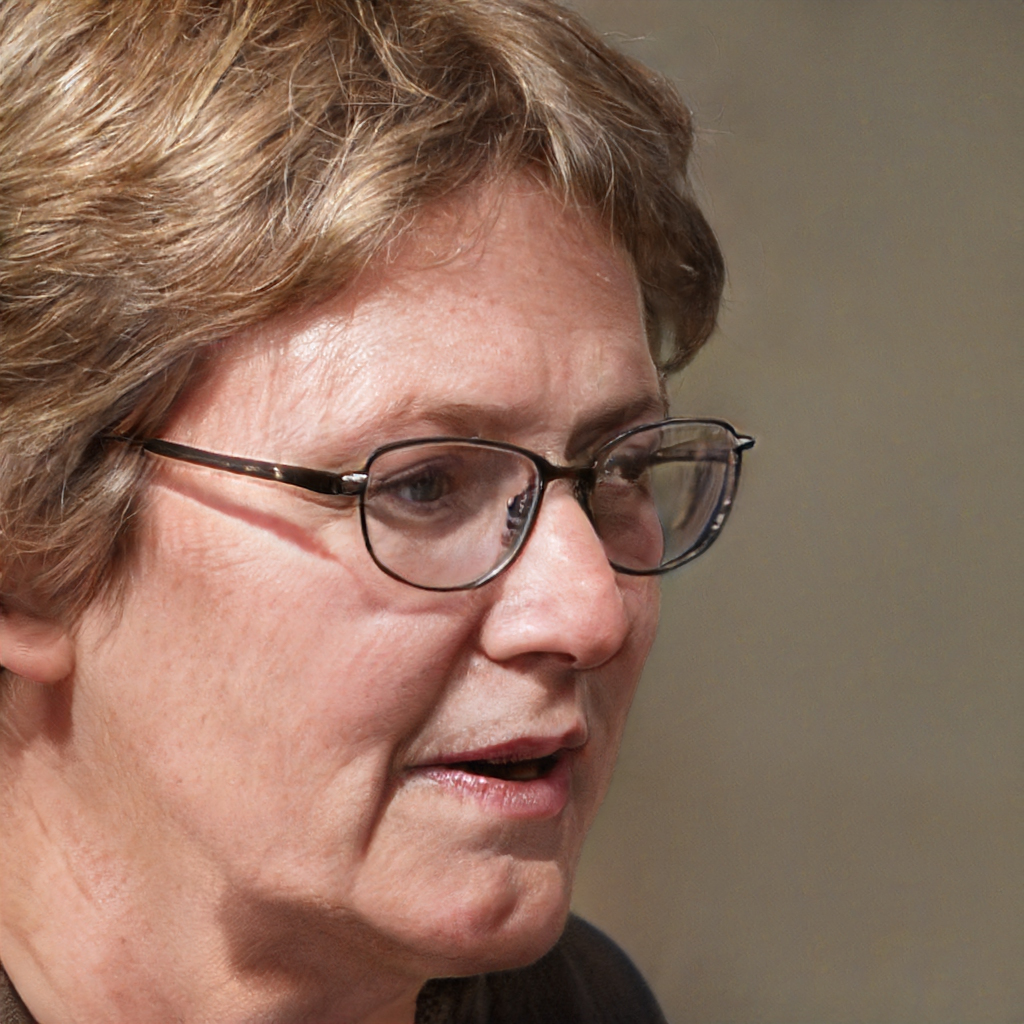
Portrait style: Real Portrait